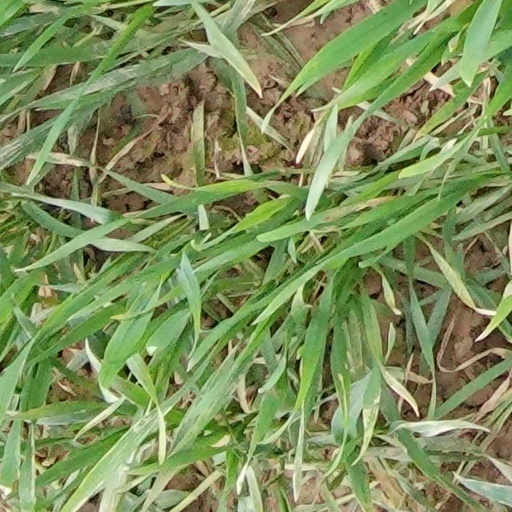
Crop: wheat